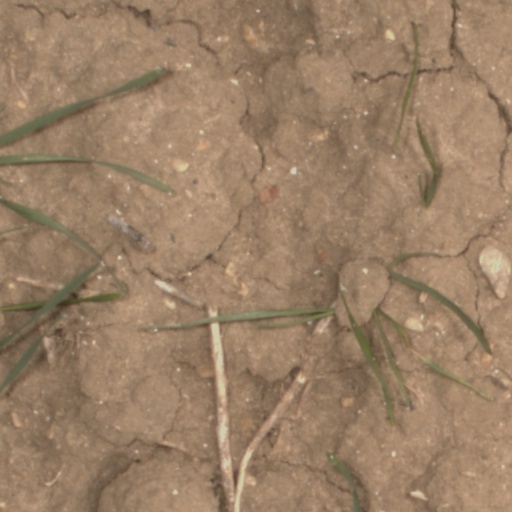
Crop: wheat